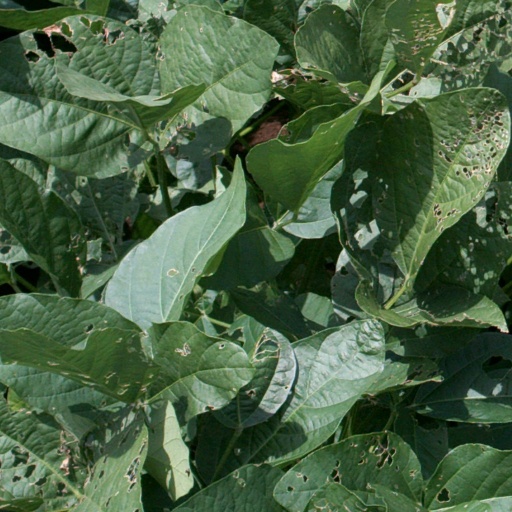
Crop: soybean